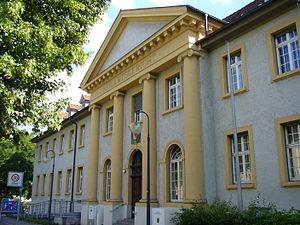
Tribunal d'instance de Kehl
Kehl est une commune allemande composée d'une ville-centre et de plusieurs anciennes communes rattachées. Elle rassemble environ 35 000 habitants. Située sur la rive droite du Rhin au niveau de l'Île aux Épis, face à Strasbourg dont elle forme la partie est de l'agglomération, elle dépend du Land de Bade-Wurtemberg et de l'arrondissement de l'Ortenau.